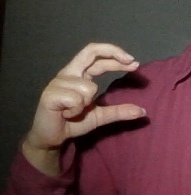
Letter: thal